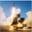
Label: rocket